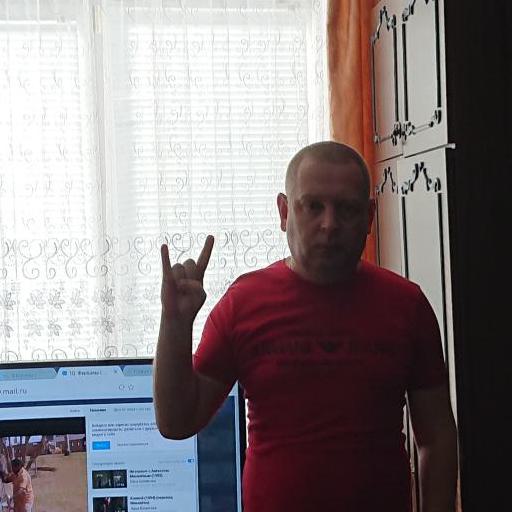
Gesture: rock